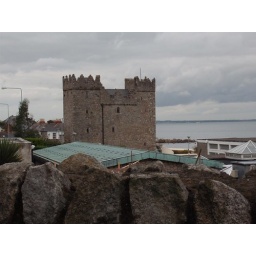
An old tower house near the harbor.